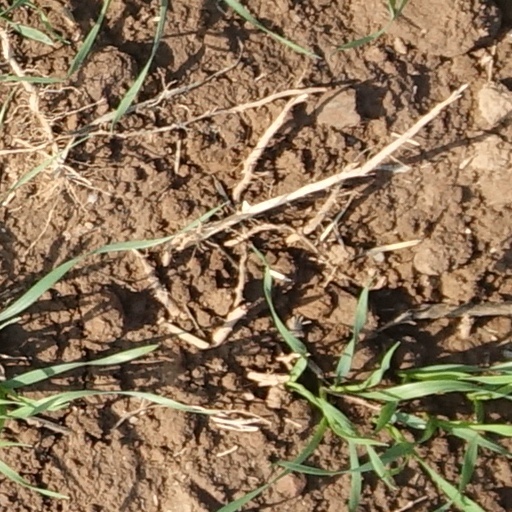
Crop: wheat